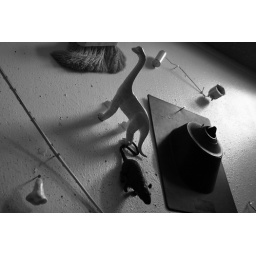
Objects on the wall in Cara's old art classroom at UNT.